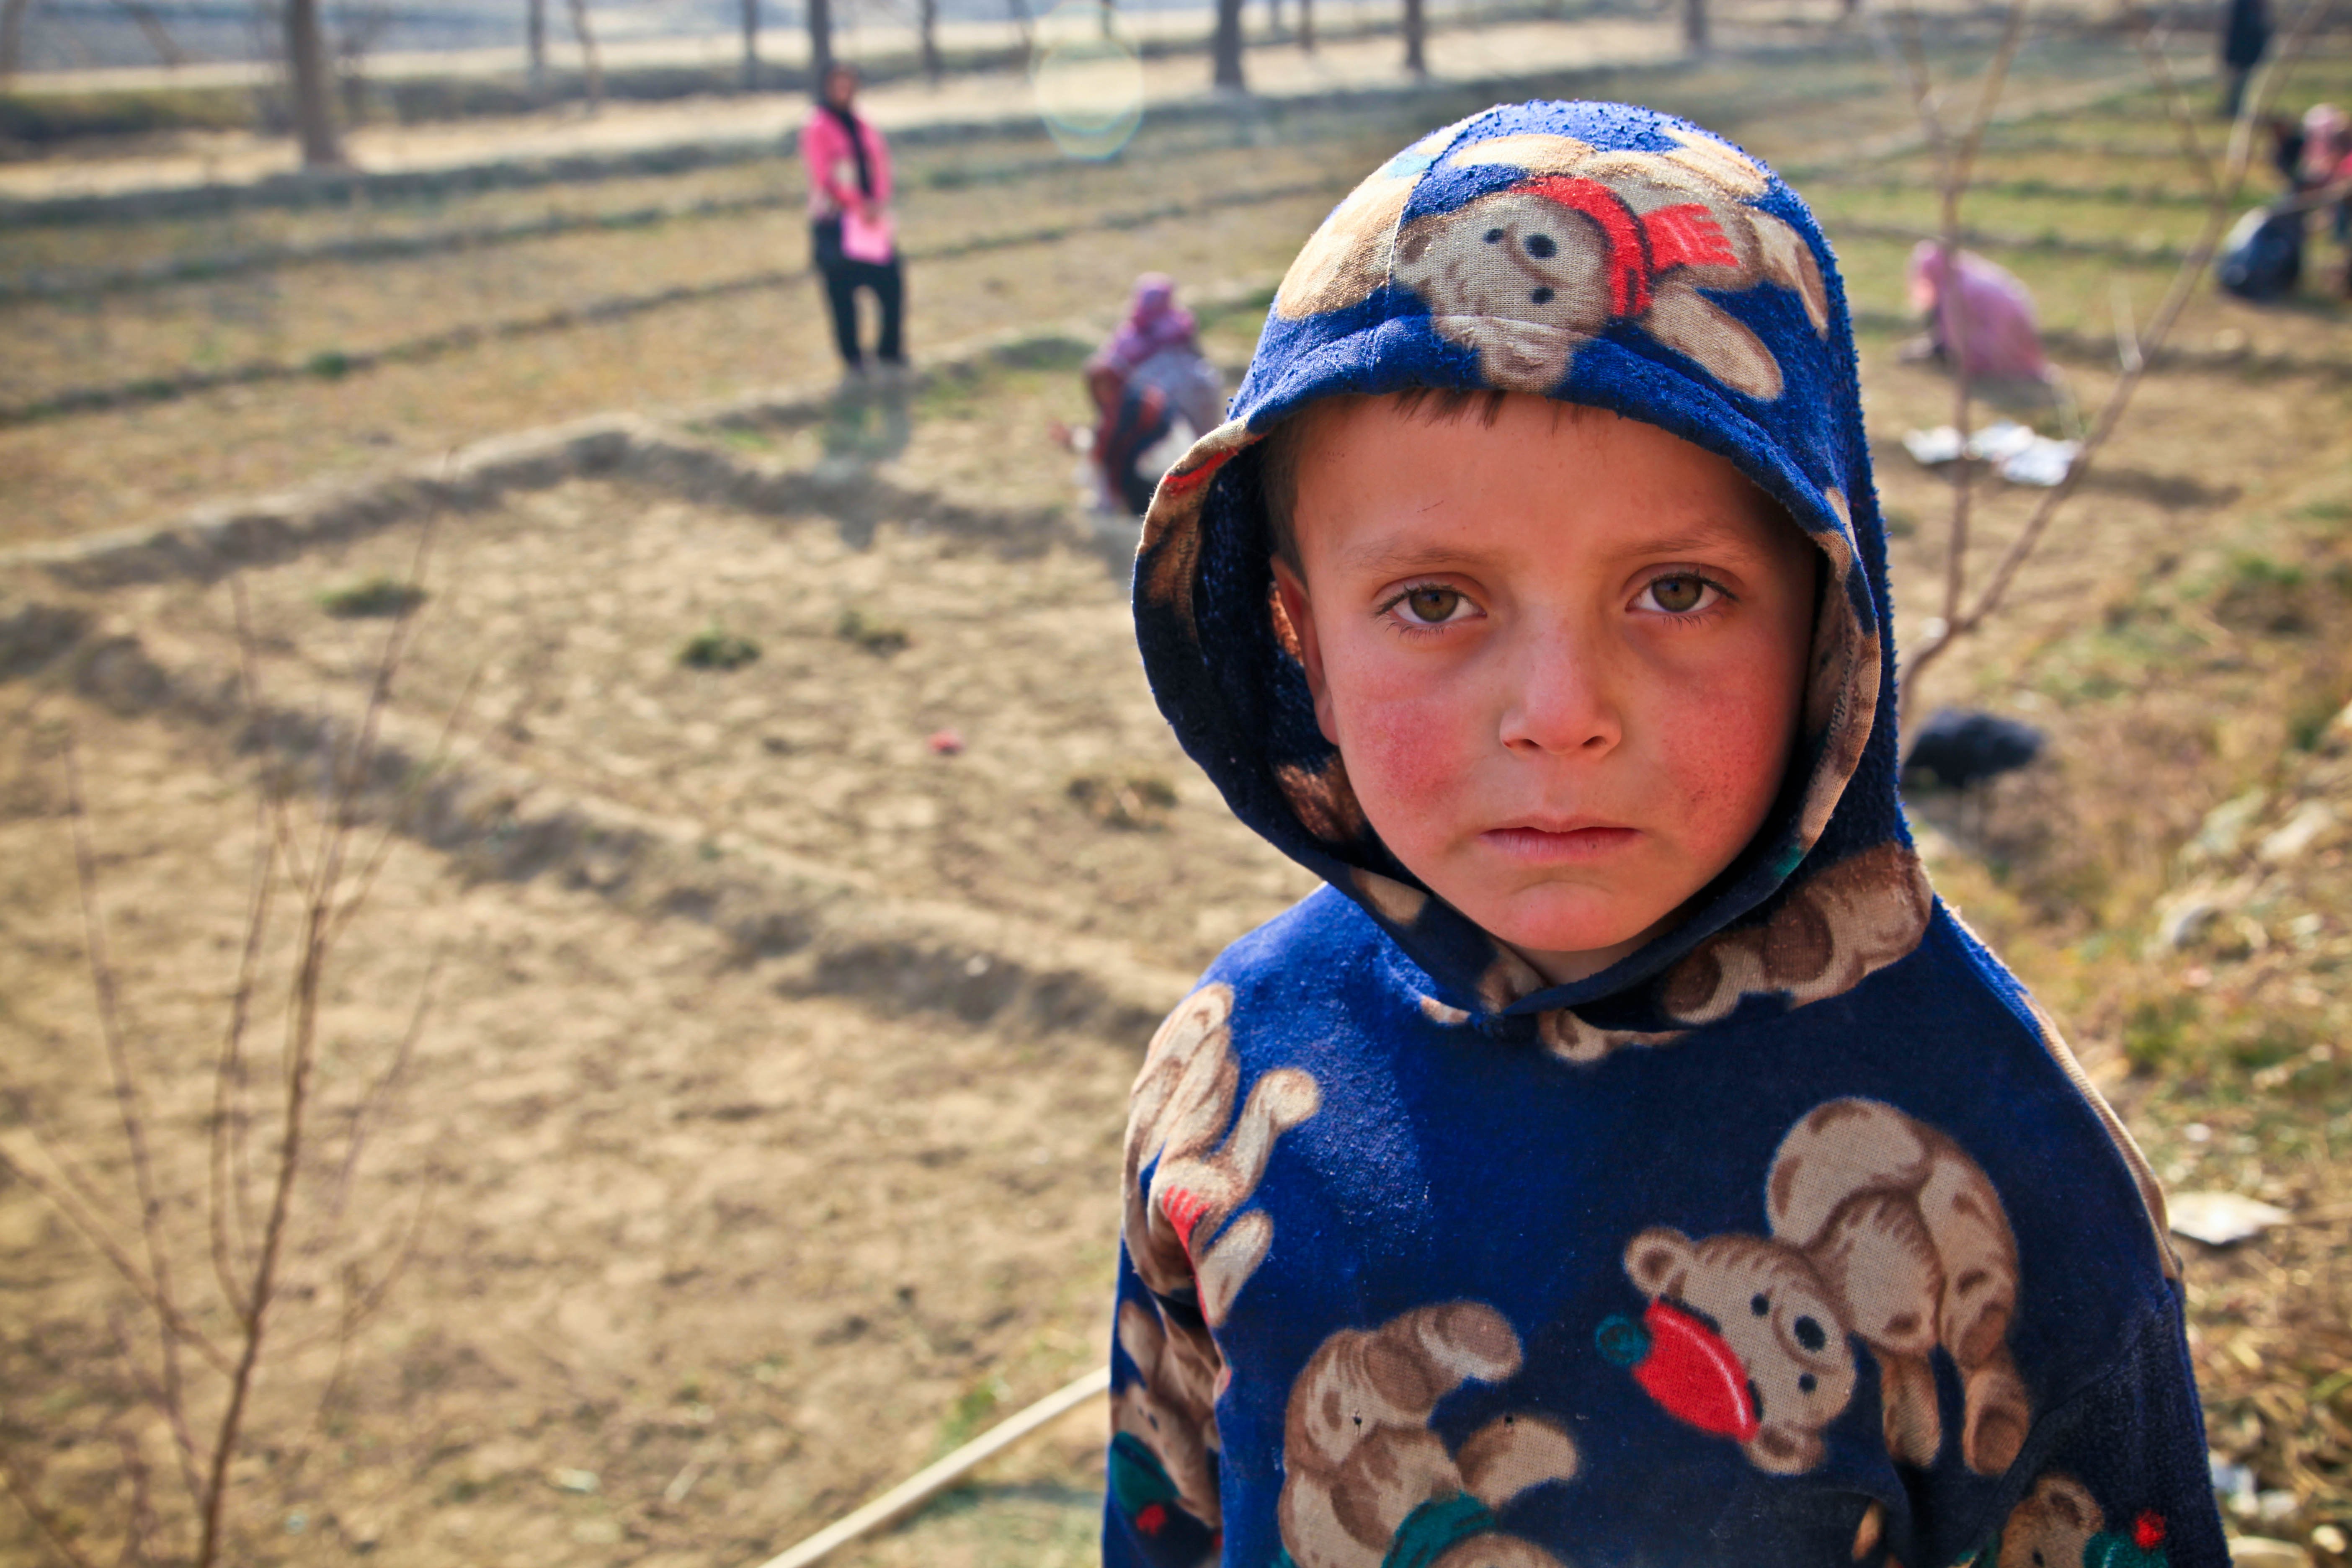
person, people, boy, kid, cute, young, spring, farming, child, teddy bear, race, fun, toddler, little, persons, afghanistan, poor, cyclo cross